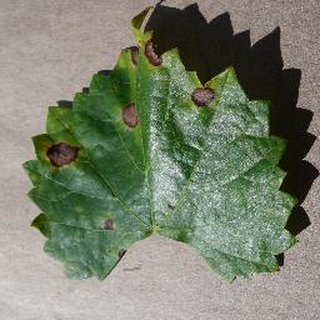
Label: grape_black_rot